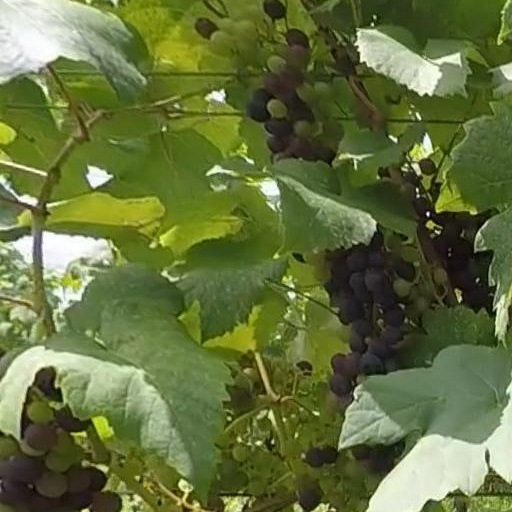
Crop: grape